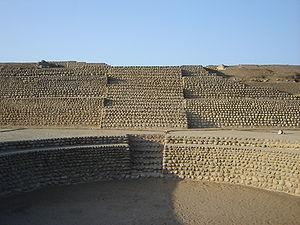
Huacho est une ville portuaire du Pérou. C'est la capitale de la région de Lima et de la province de Huaura.